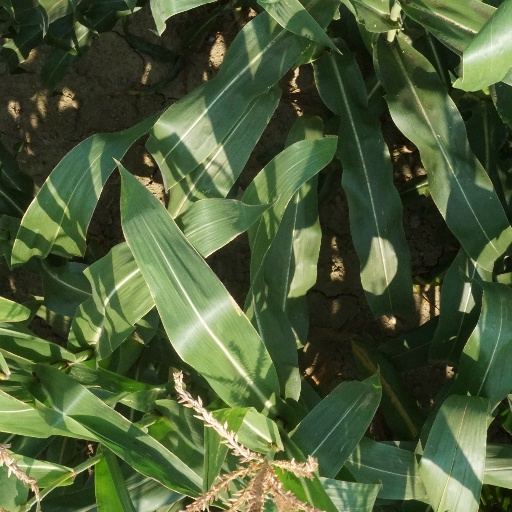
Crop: maize; corn